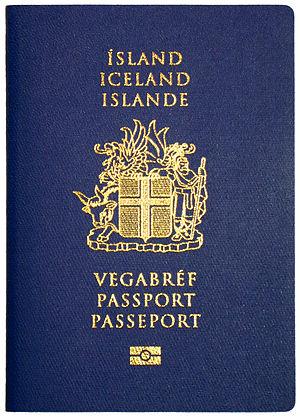
Un passeport est un document de circulation délivré par le gouvernement d'un État à ses citoyens, pièce d'identité permettant à son porteur de voyager à l'étranger. Toute personne sollicitant l'entrée dans un pays autre que le sien, comme touriste, étudiant ou travailleur, doit remplir certaines formalités et solliciter une autorisation. Pour franchir une frontière le passeport est généralement requis, pouvant être couplé à un visa.
Le passeport islandais est un document de voyage international délivré aux ressortissants islandais, et qui peut aussi servir de preuve de la citoyenneté islandaise.
Le droit de la nationalité islandaise se fonde sur les principes du Jus sanguinis. En d'autres termes, naître de parents islandais est le moyen principal d'acquérir la nationalité islandaise. Naître en Islande de parents étrangers ne confère pas de facto la nationalité islandaise: il n'y a pas de droit du sol en Islande.
Les passeports dont le nom est indiqué en italique sont émis par des États non reconnus internationalement.